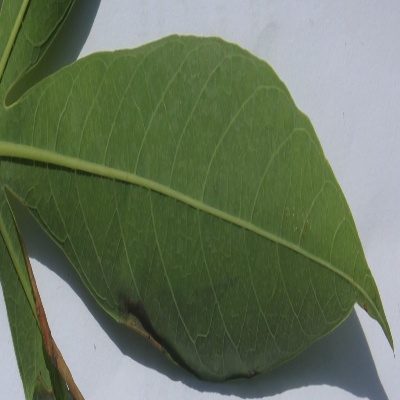
Crop: Cassava
Condition: bacterial blight